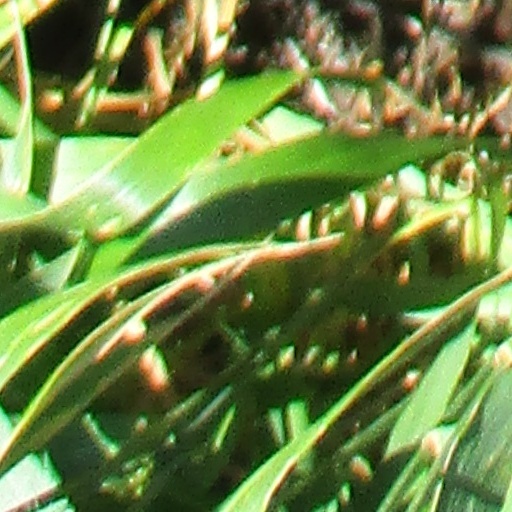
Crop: wheat